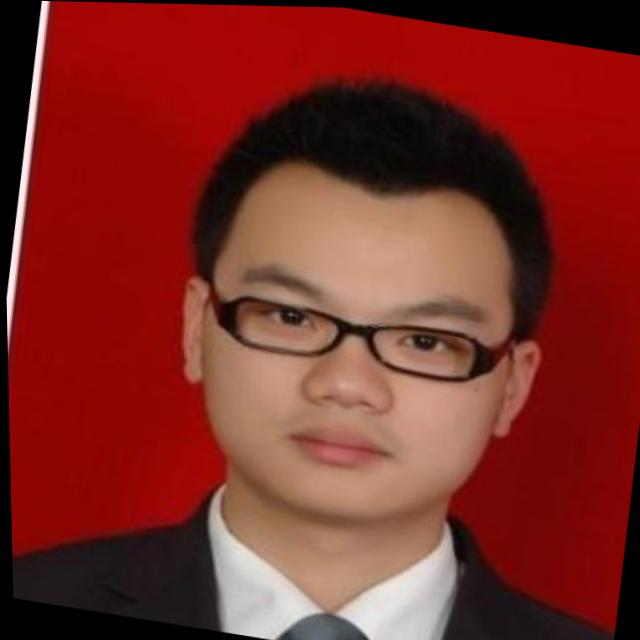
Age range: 21-44